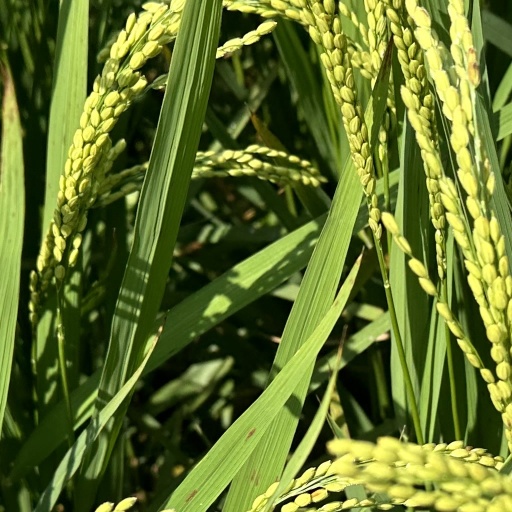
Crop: rice